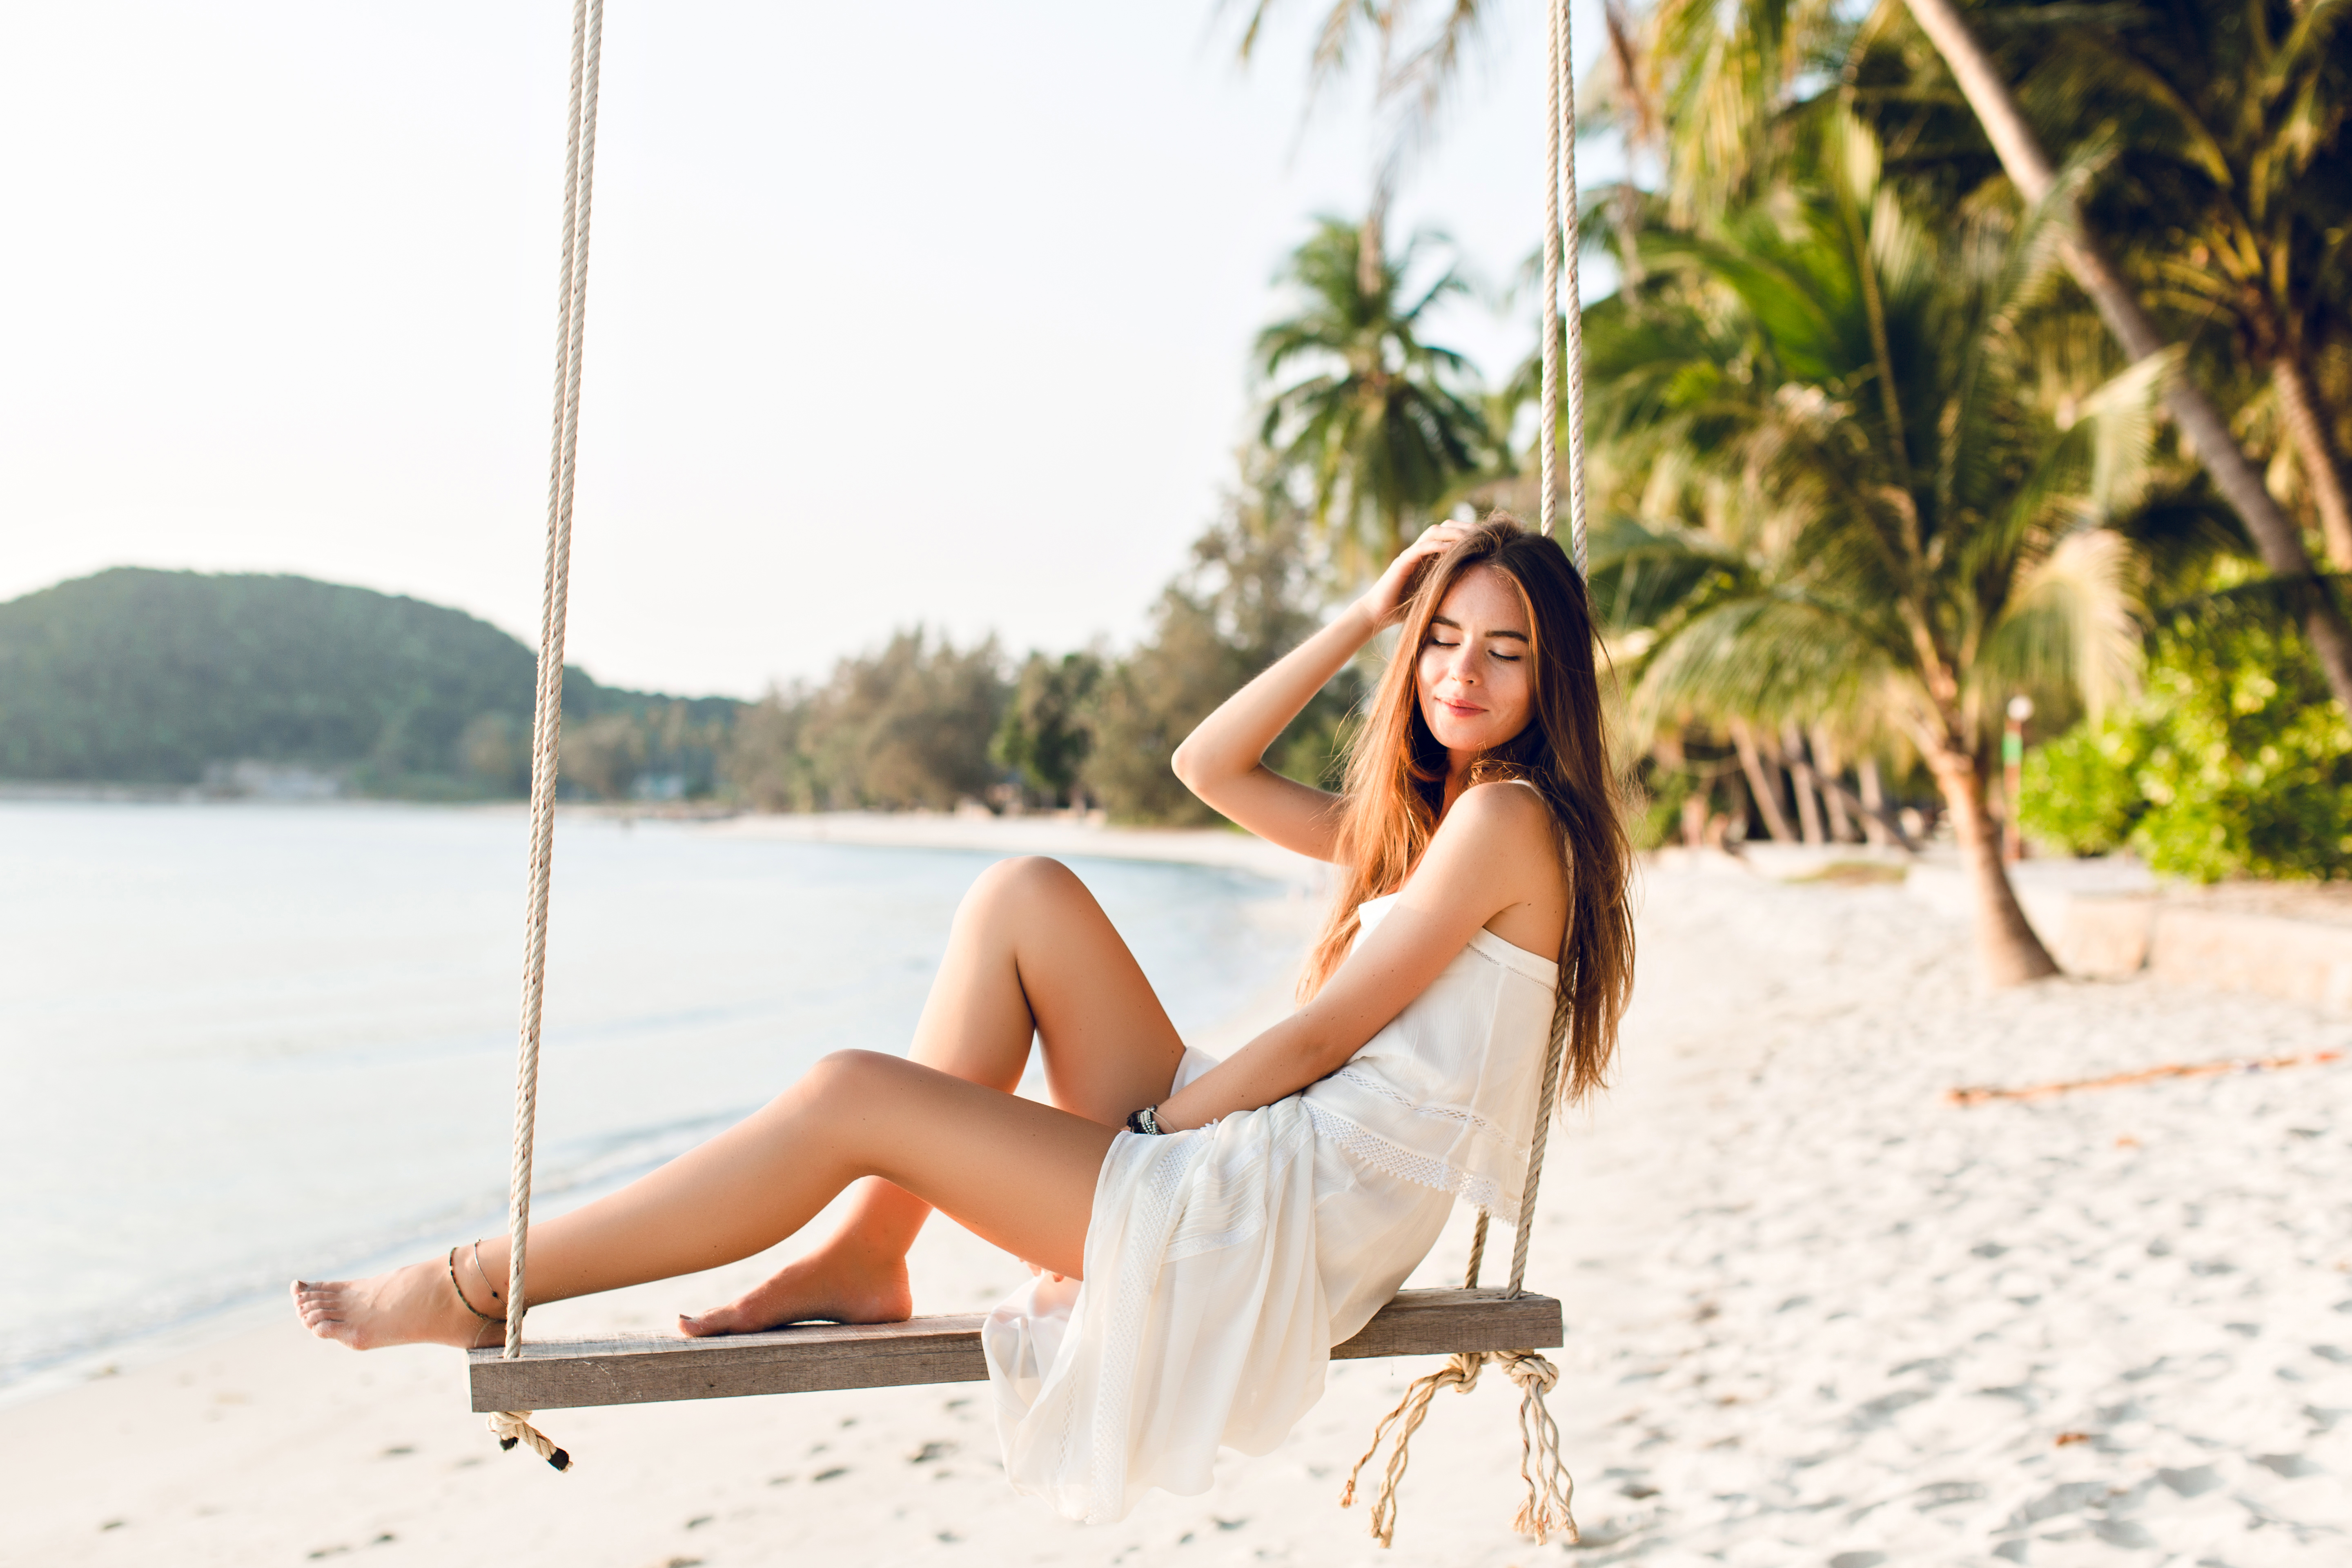
summer, girl, beach, swing, people, holiday, sea, vacation, island, ocean, leisure, outdoor, fun, nature, sand, travel, happy, beautiful, sunny, enjoyment, person, swinging, young, woman, dress, palm, white, relaxation, tree, active, outside, enjoy, happiness, tropical, freedom, female, sky, blue, slim, resort, sun, joy, coconut, calm, sitting, play, caucasian, high, hair, tender, photograph, beauty, skin, leg, photo shoot, photography, model, bikini, sunlight, long hair, smile, swimwear, tropics, sun tanning, gravure idol, black hair, human leg, thigh